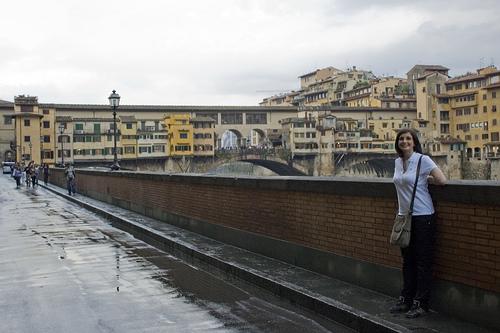
Weather: rain or strom